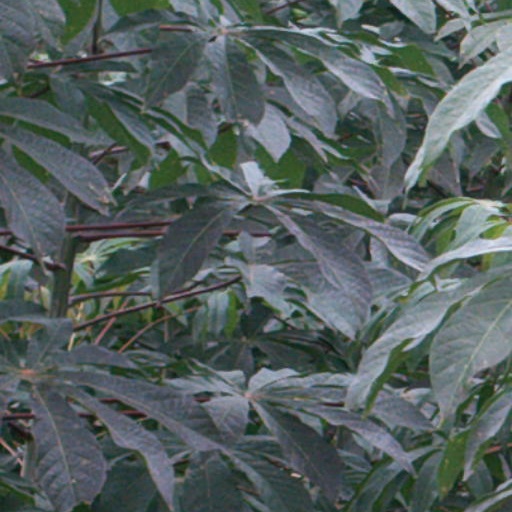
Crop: cassava